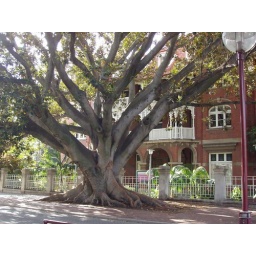
just some tree in front of some doctor's house in Perth